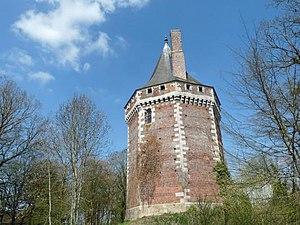
Eure, commune de Thevray - tour du château.
Cet article recense une partie des monuments historiques de l'Eure, en France.
Mesnil-en-Ouche est une commune française de l'Eure, en Normandie, créée le 1ᵉʳ janvier 2016 par la réunion de 16 anciennes communes.
Thevray est une ancienne commune française, située dans le département de l'Eure en région Normandie, devenue le 1ᵉʳ janvier 2016 une commune déléguée au sein de la commune nouvelle de Mesnil-en-Ouche.